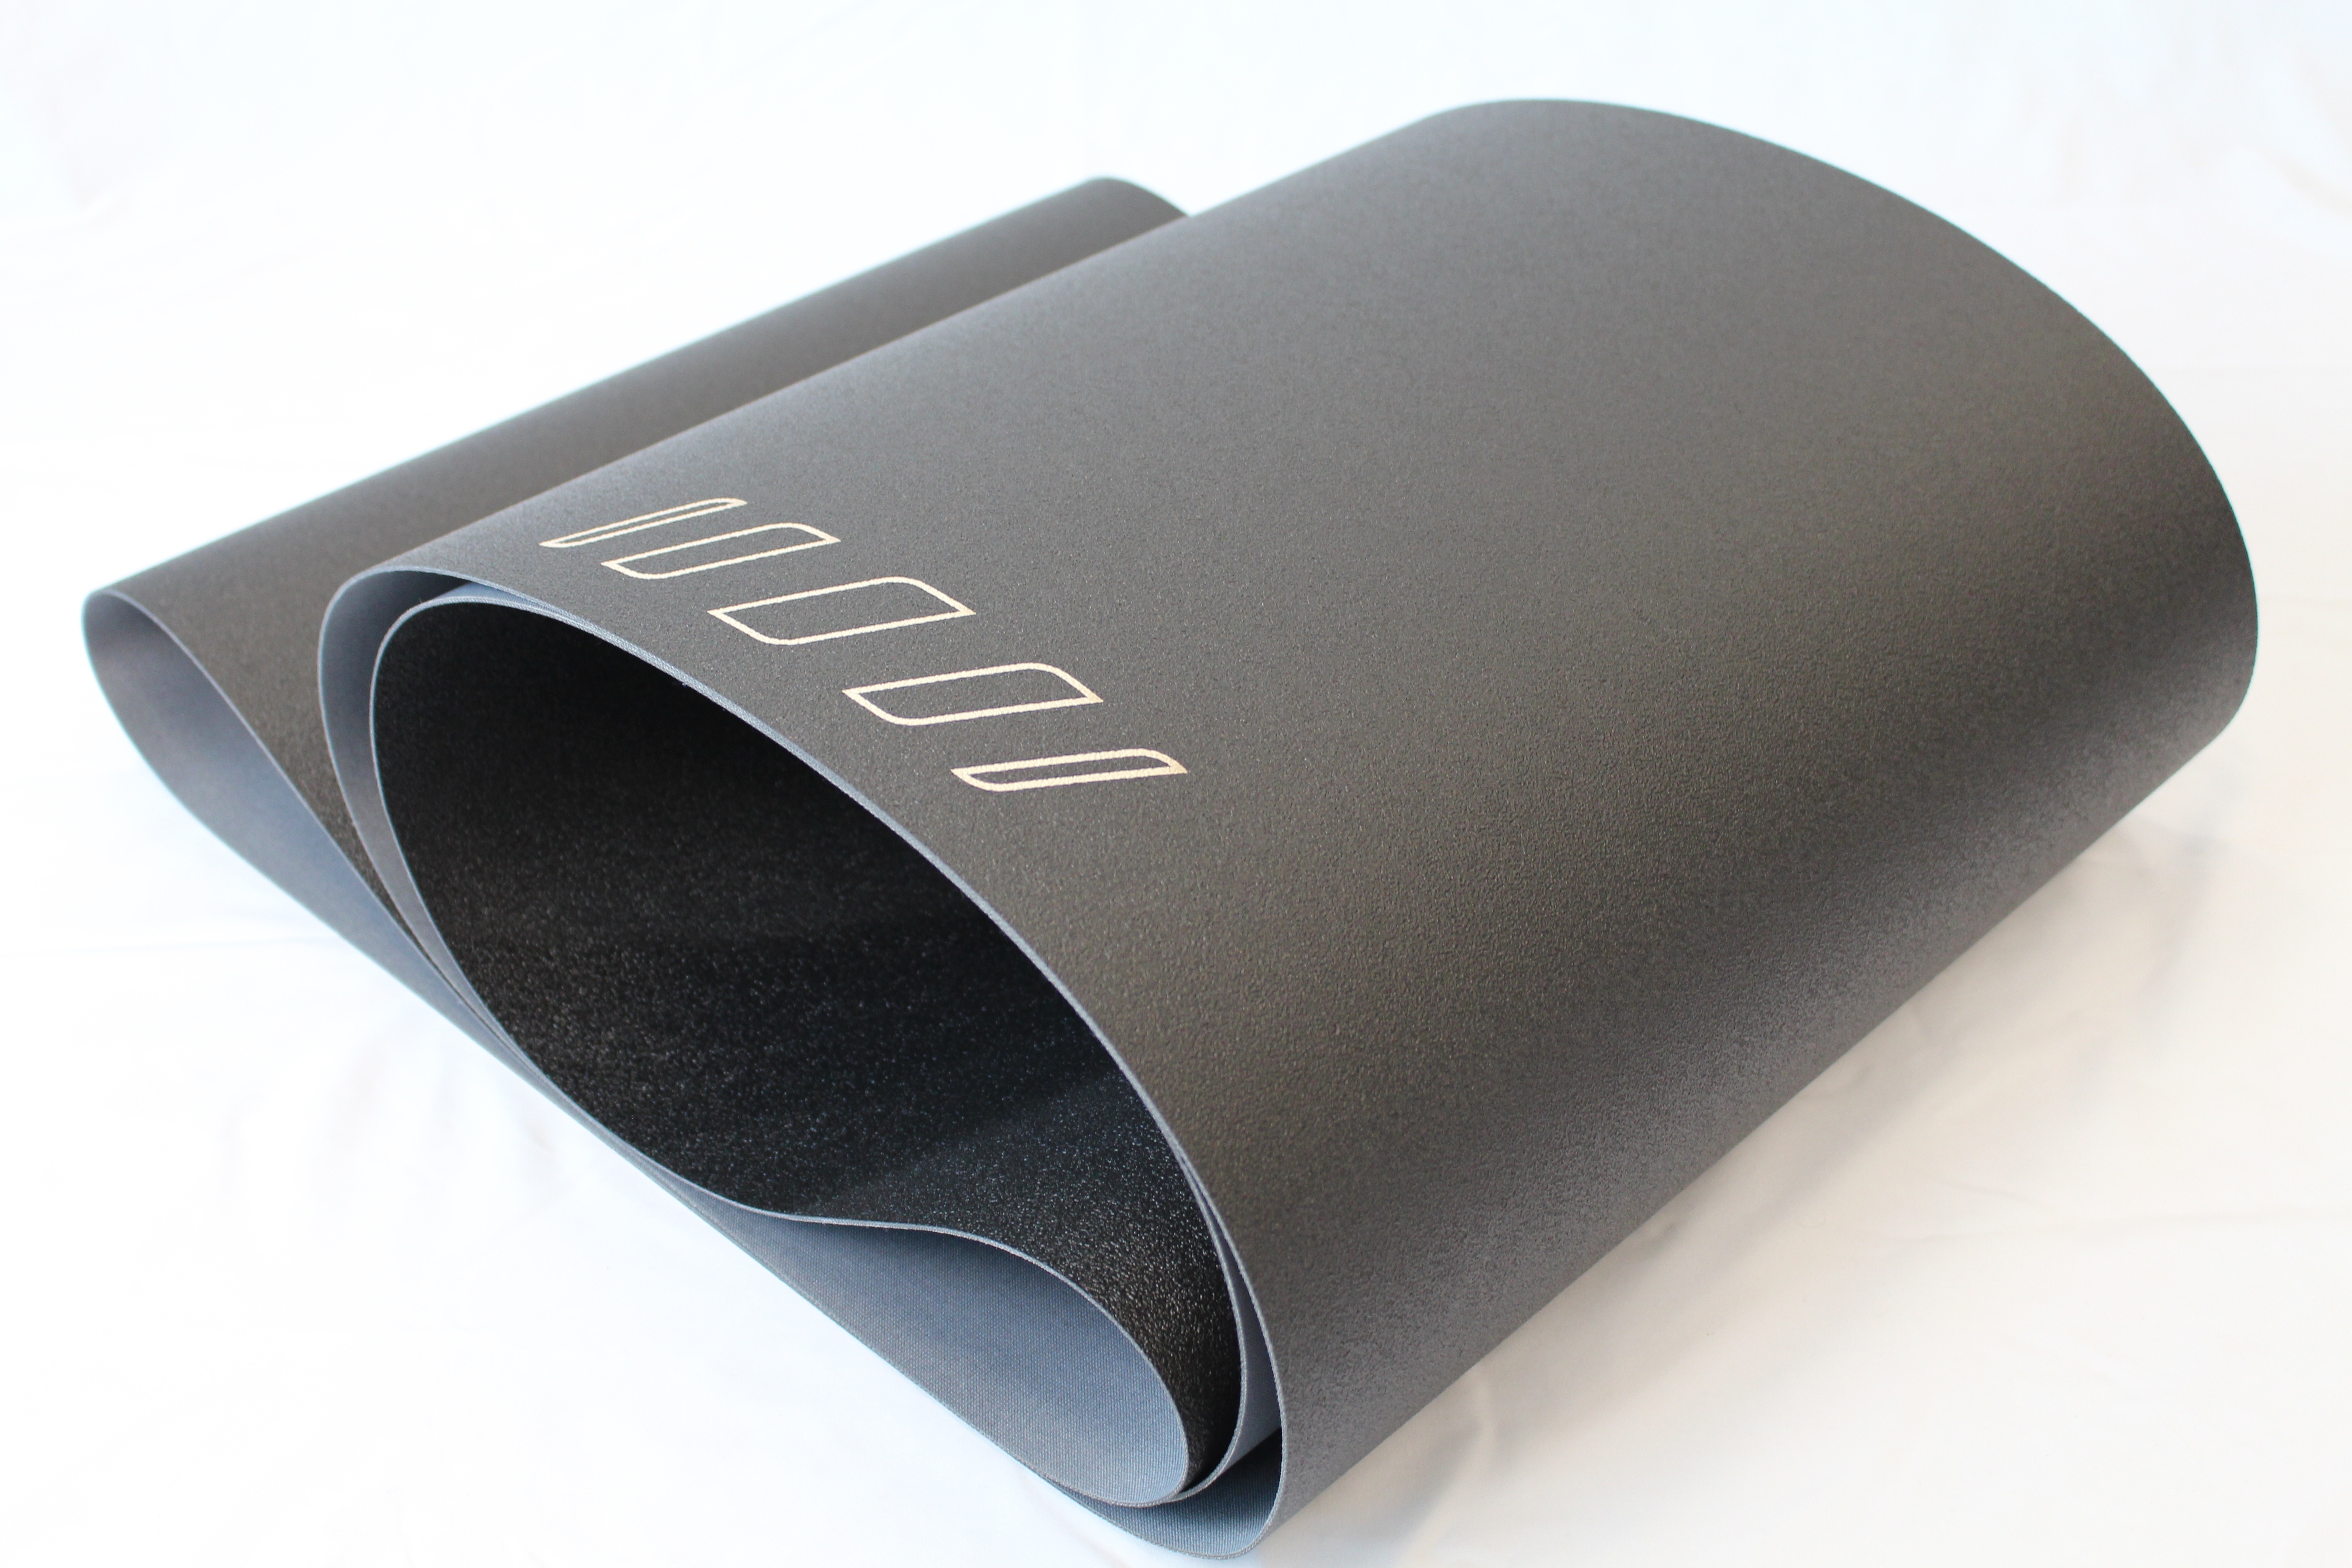
Life Fitness PREMIUM "MAINTENANCE FREE" Running Belt Safety Logo
.product-description { font-family: Arial, sans-serif; color: #333; max-width: 100%; margin-bottom: 20px; } .product-description p { margin: 0.5em 0; } .product-description strong { color: #000; } .belt-size-tooltip .hidden-text { color: transparent; position: relative; cursor: pointer; } .belt-size-tooltip .hidden-text::after { content: 'Belt Dimension: 134.5 x 20'; color: #333; position: absolute; left: 0; top: -30px; white-space: nowrap; background: #fff; border: 1px solid #ccc; padding: 4px 6px; border-radius: 4px; box-shadow: 0 0 6px rgba(0,0,0,0.1); opacity: 0; transition: opacity 0.2s ease-in-out; z-index: 10; } .belt-size-tooltip:hover .hidden-text::after { opacity: 1; } .compatibility-table-container { overflow-x: auto; border-radius: 8px; margin-top: 1em; border: 1px solid #ddd; } .compatibility-table { width: 100%; border-collapse: collapse; min-width: 800px; } .compatibility-table th, .compatibility-table td { border: 1px solid #ccc; padding: 10px; text-align: left; } .compatibility-table th { background-color: #f5f5f5; } .search-bar { margin-top: 20px; margin-bottom: 10px; } .search-bar input { padding: 8px; width: 240px; font-size: 14px; border-radius: 4px; border: 1px solid #ccc; } .search-bar button { padding: 8px 12px; margin-left: 10px; font-size: 14px; border: none; background-color: #f0f0f0; cursor: pointer; border-radius: 4px; } .search-bar button:hover { background-color: #e0e0e0; } @media (max-width: 768px) { .compatibility-table th, .compatibility-table td { font-size: 13px; } } 97Ti / TR9700 / 97T INTEGRITY . . . Belt Dimension: 134.5 x 20 With Laser Engraved Safety Logo Maintenance Free Technology Permanent Urethane Impregnated Lubrication No Additional Lubrication Required for the Life of the Product “Never needs wax or silicone oil” Full Commercial Long Belt Life High Quality Overlap Splice Assembly Durable Thermoplastic Polyurethane Orange Peel Surface MADE IN SWITZERLAND ASSEMBLED IN THE USA Fits the Following Models: Copy Table MODEL SUB MODEL SERIAL NUMBER OEM PART NUMBER TR9700 NEXT GENERATION HTM, HTP 0K58013970000 or 0K58-01397-0000 97T INTEGRITY TDL 0K58013970000 or 0K58-01397-0000 97Ti TWY, TST, TDT, ATV, TTO, TWG, WTD, TTN 0K58013970000 or 0K58-01397-0000 97TE TSV, TSN, TTM, ATW 0K58013970000 or 0K58-01397-0000 97TW TWG, WTD 0K58013970000 or 0K58-01397-0000 const input = document.getElementById('searchInput'); const table = document.getElementById('compatibilityTable'); const copyBtn = document.getElementById('copyButton'); input.addEventListener('input', function () { const filter = this.value.toUpperCase(); const rows = table.getElementsByTagName('tr'); for (let i = 1; i cell.innerText.trim()); text += cells.join('\t') + '\n'; } navigator.clipboard.writeText(text) .then(() => alert("✅ Compatibility table copied to clipboard!")) .catch(err => alert("❌ Failed to copy table: " + err)); });
Brand: Kamparts, Inc.
Category: Sporting Goods > Fitness & General Exercise Equipment > Cardio > Cardio Machine Accessories & Parts > Treadmill Accessories & Parts > Treadmill Belts